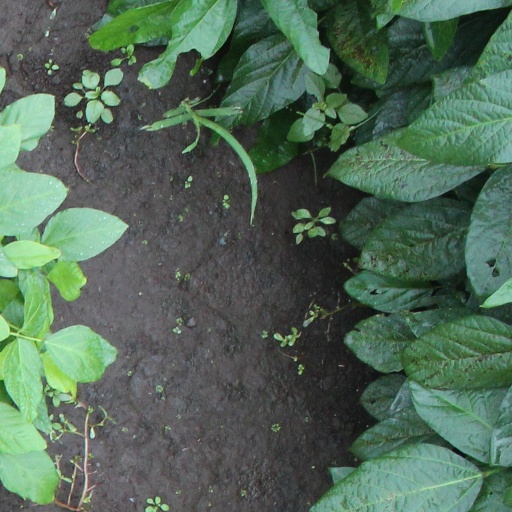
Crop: soybean